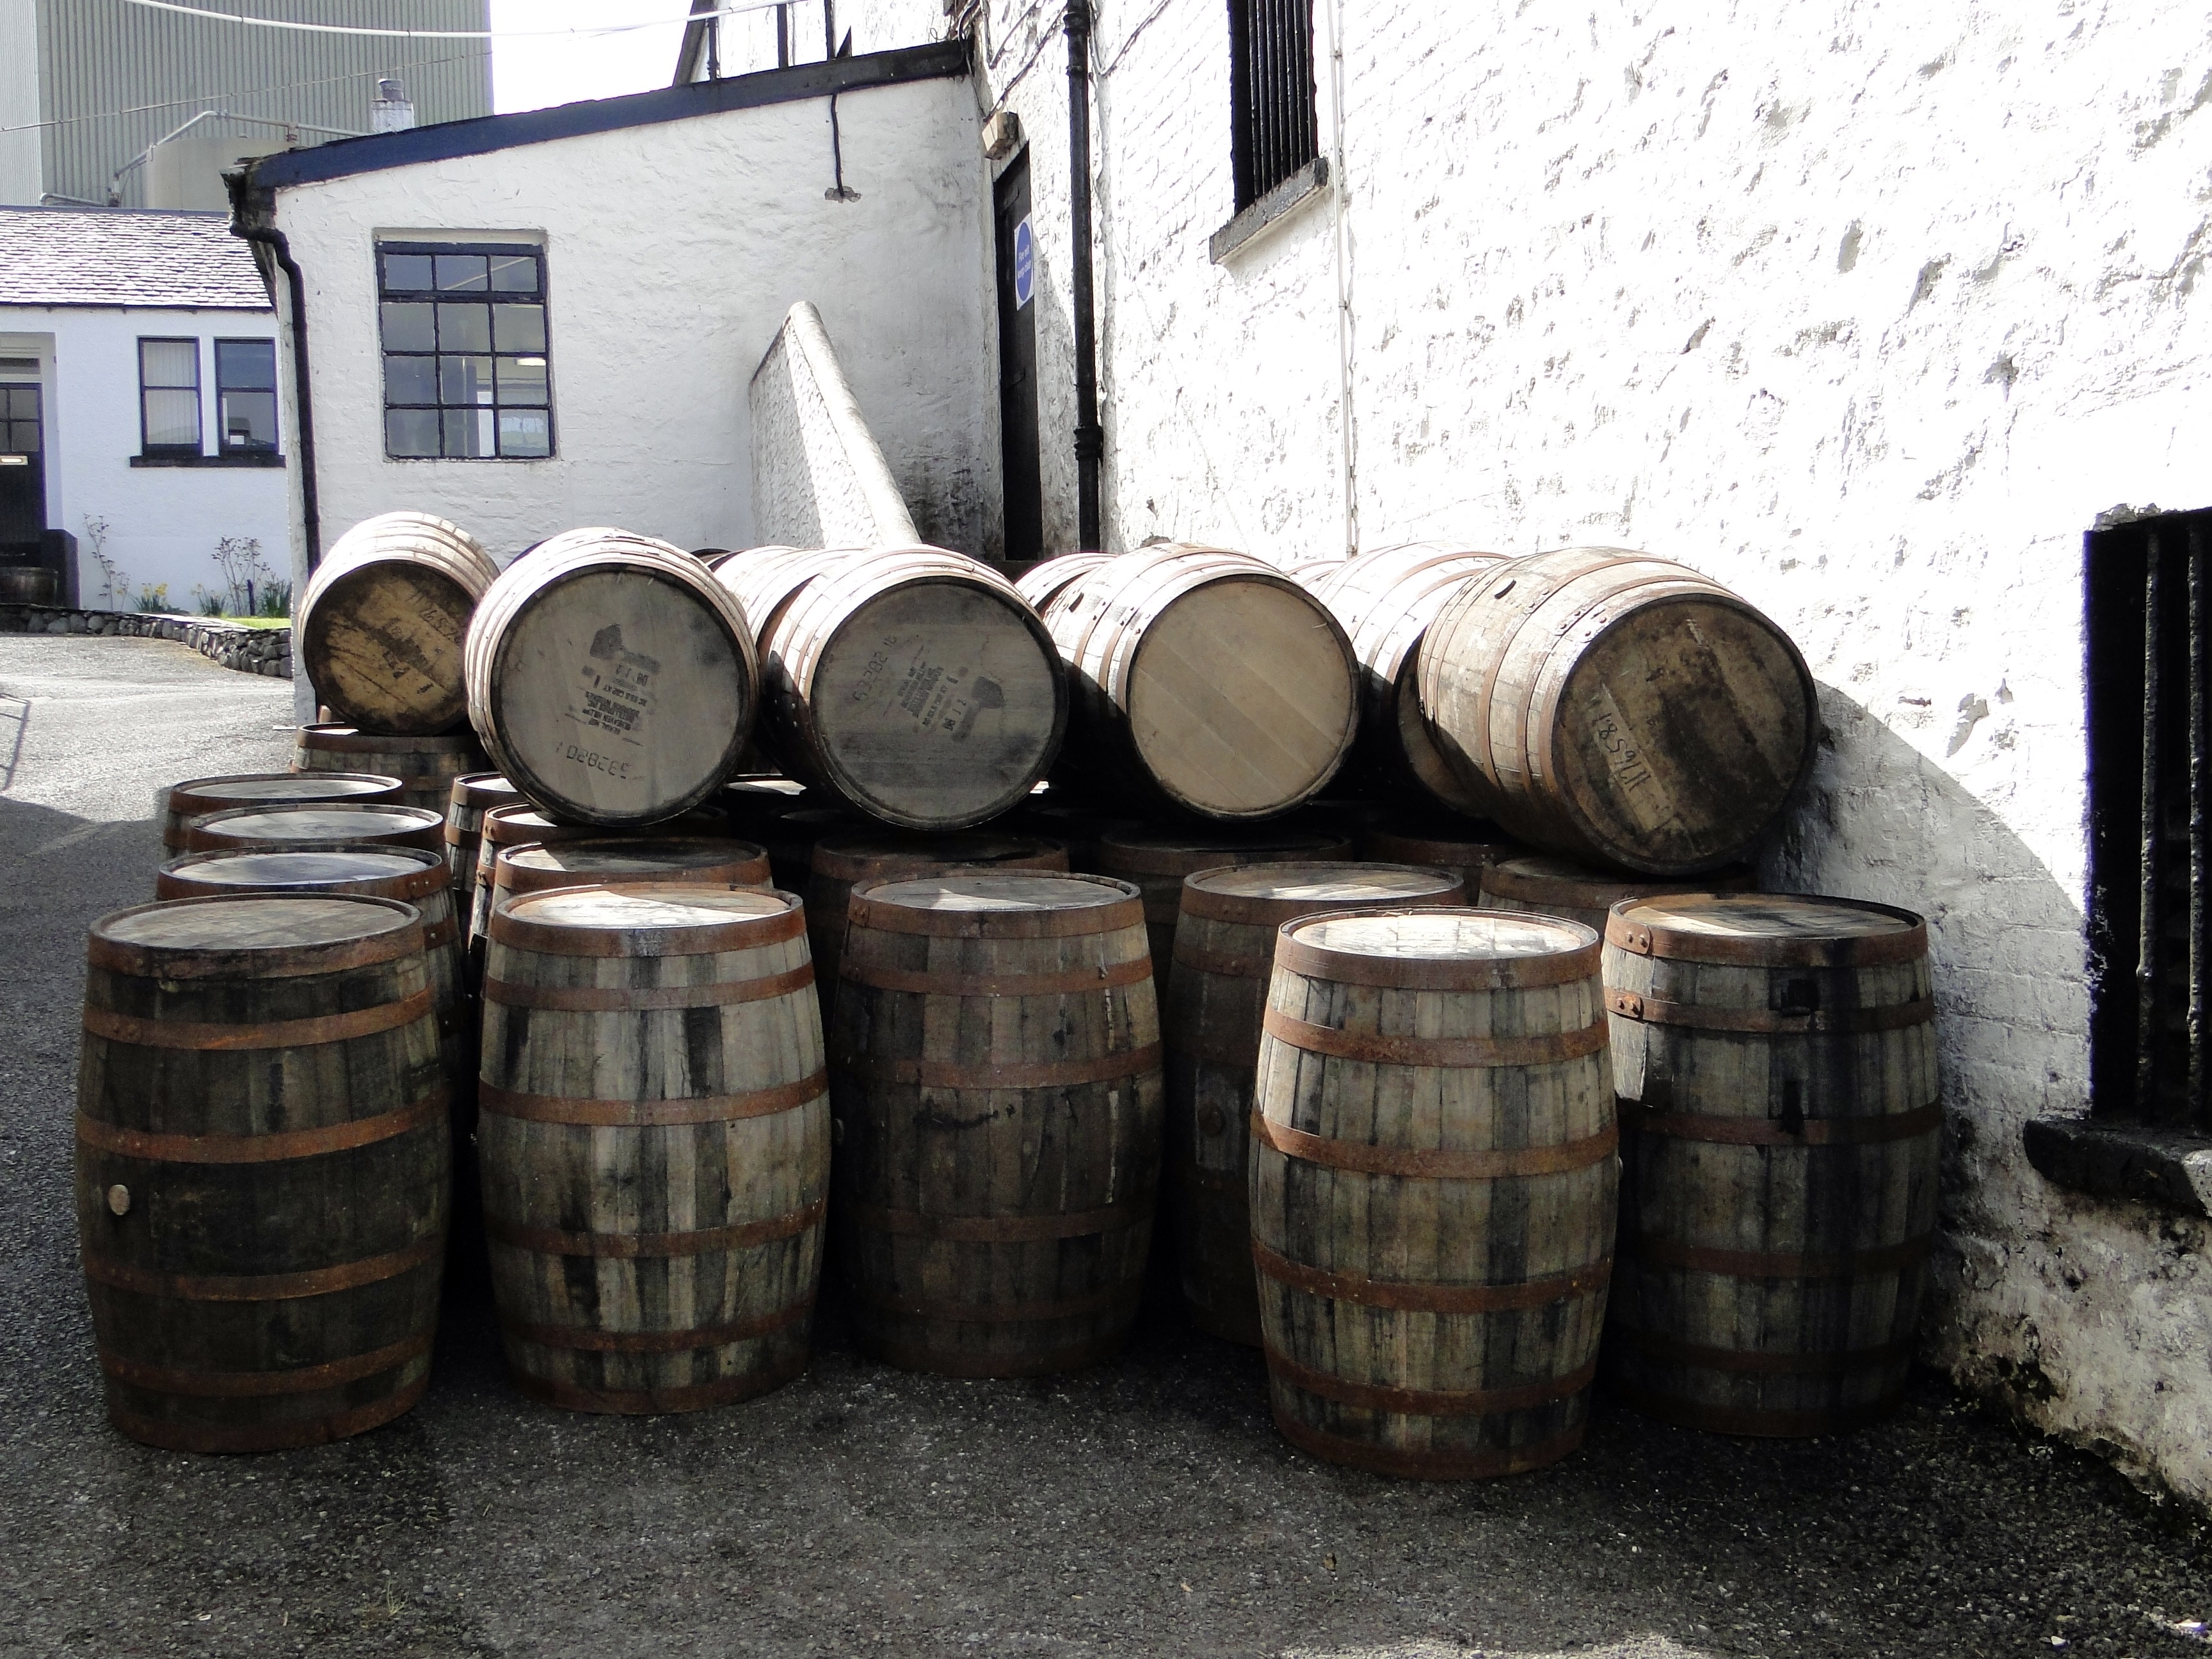
wood, sun, wall, backyard, barrel, alcohol, whisky, scotland, barrels, hof, wooden barrels, whiskey barrels, man made object, islay